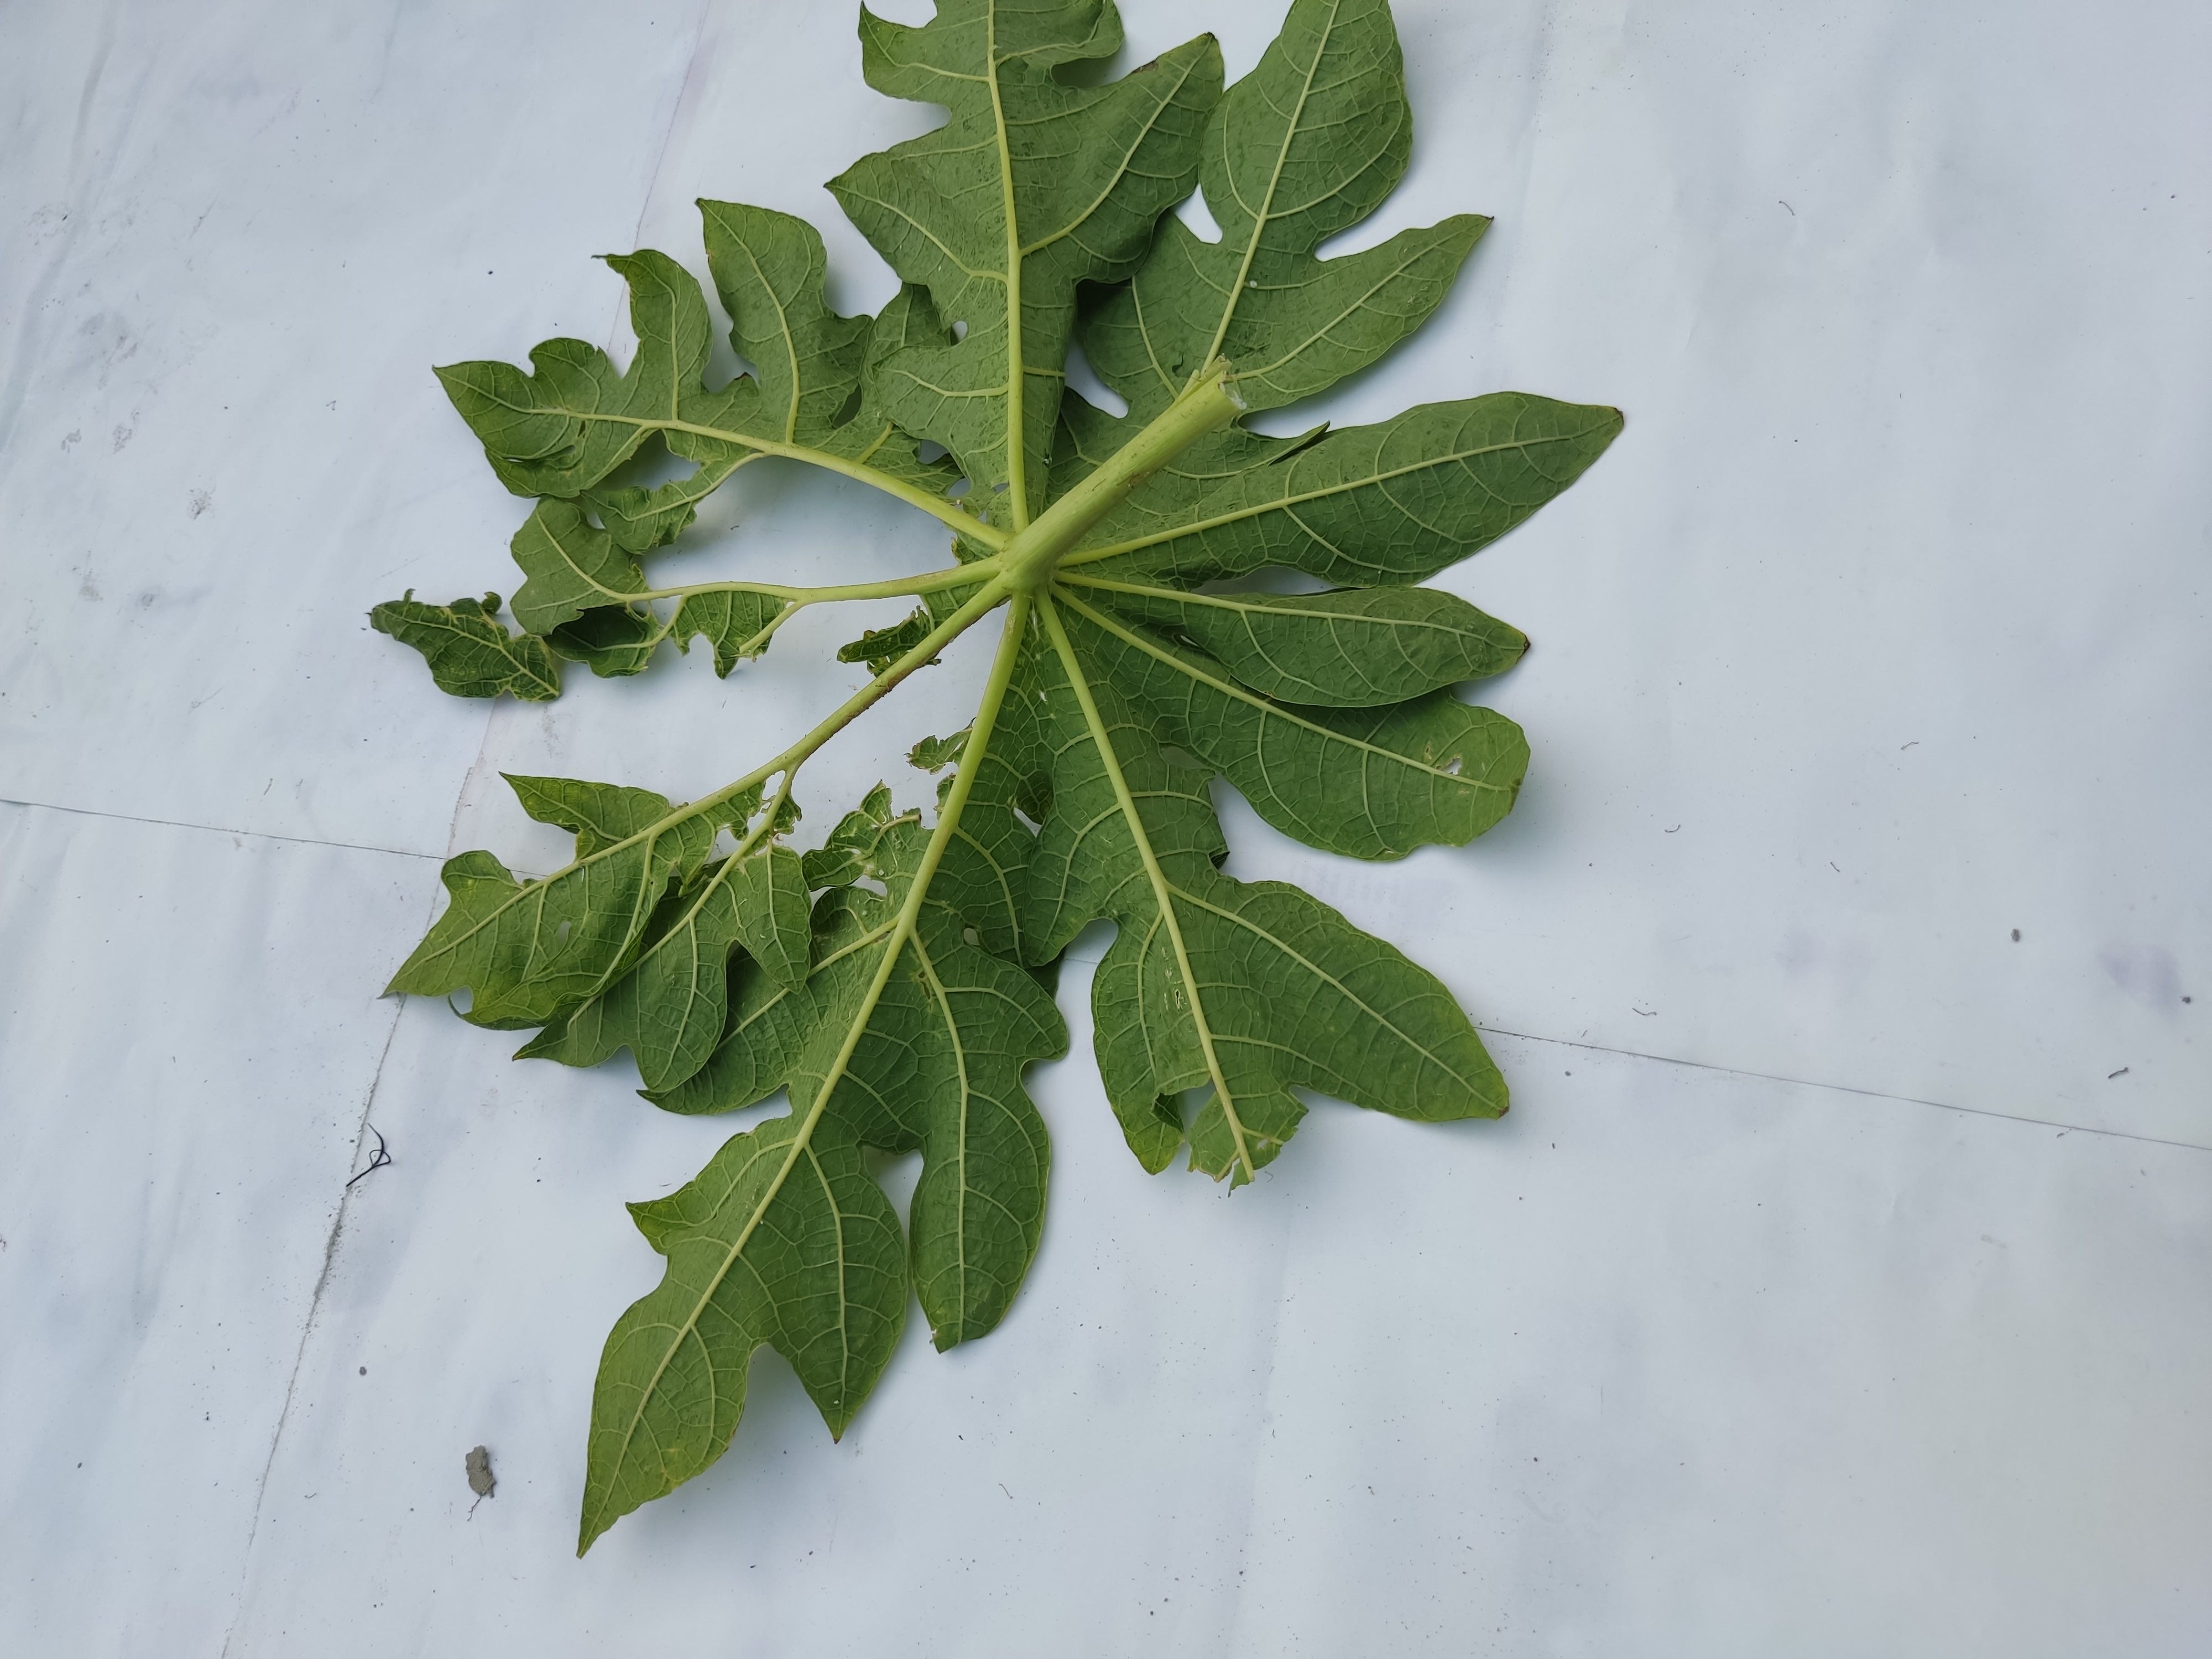
Label: Mosaic